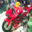
Label: motorcycle